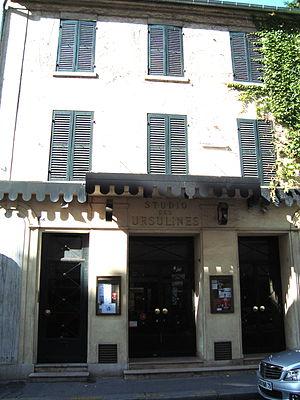
Le cinéma Studio des Ursulines, rue des Ursulines à Paris
Le Studio des Ursulines est une salle de cinéma du 5ᵉ arrondissement de Paris, située au 10, rue des Ursulines.